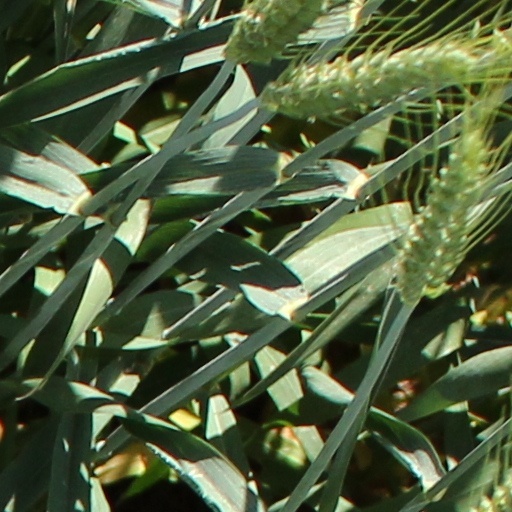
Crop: wheat